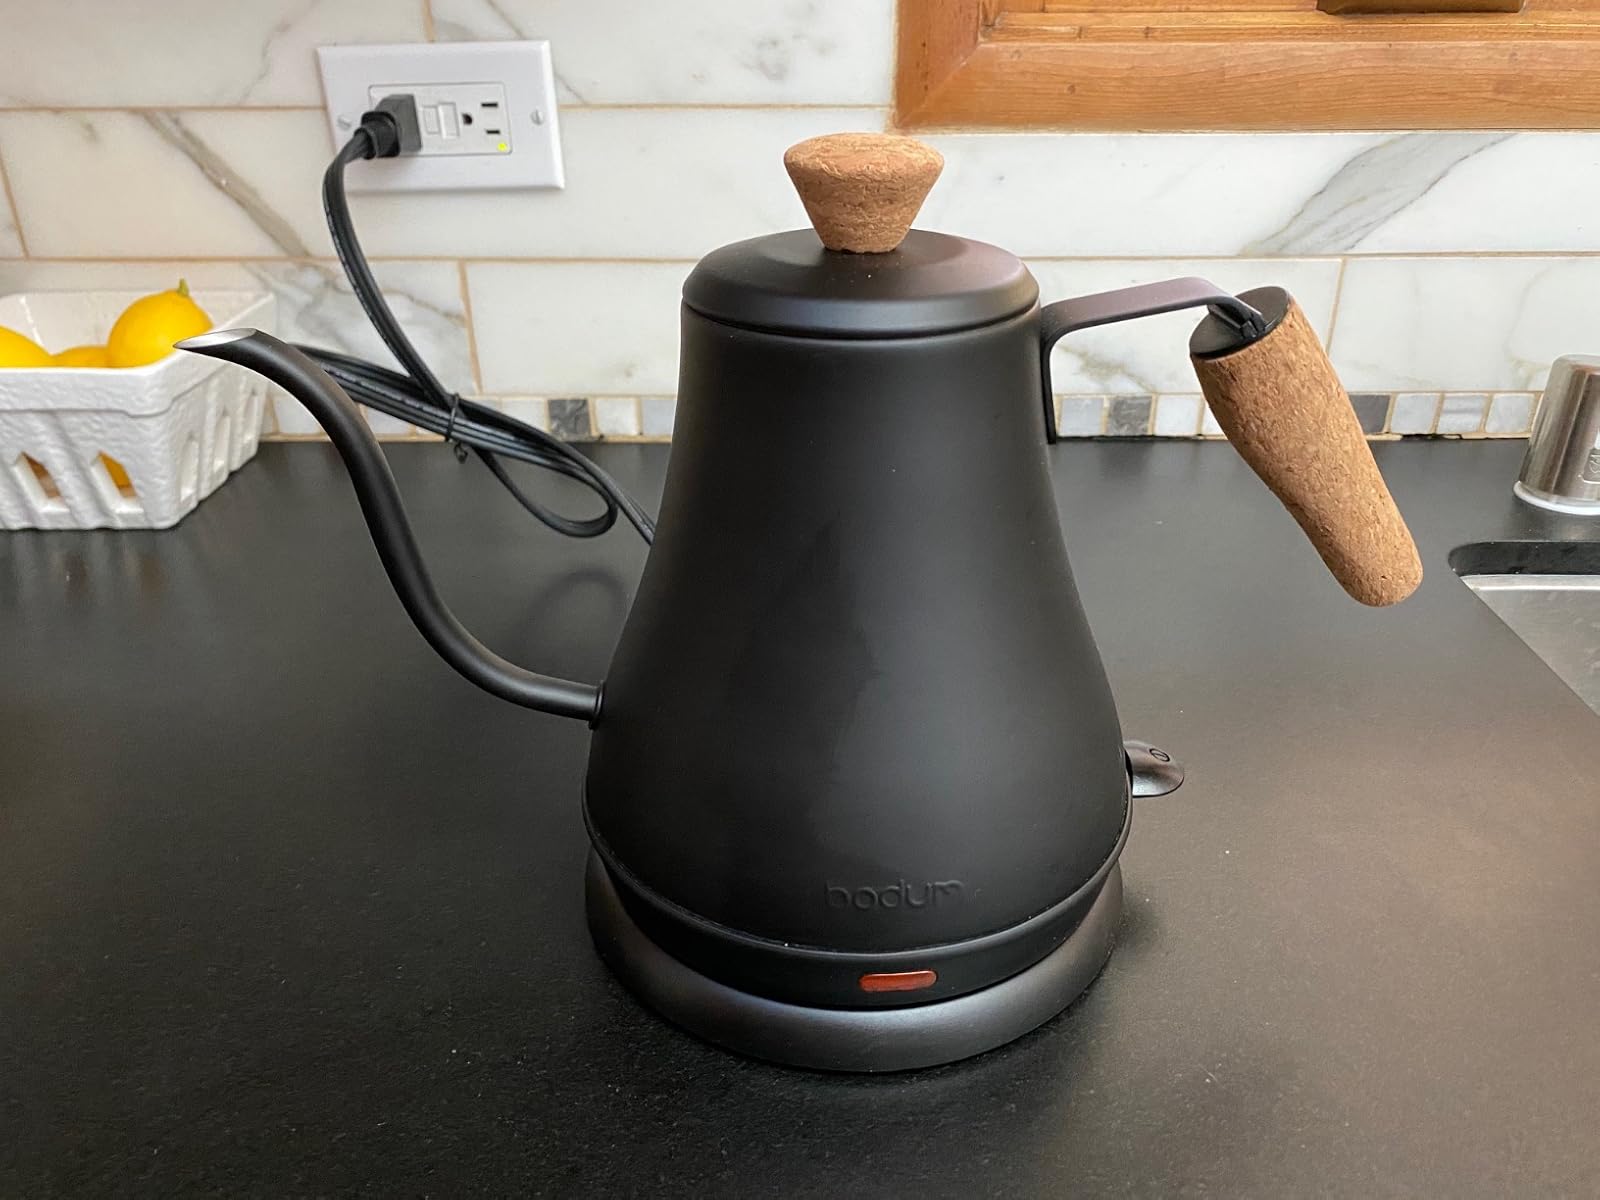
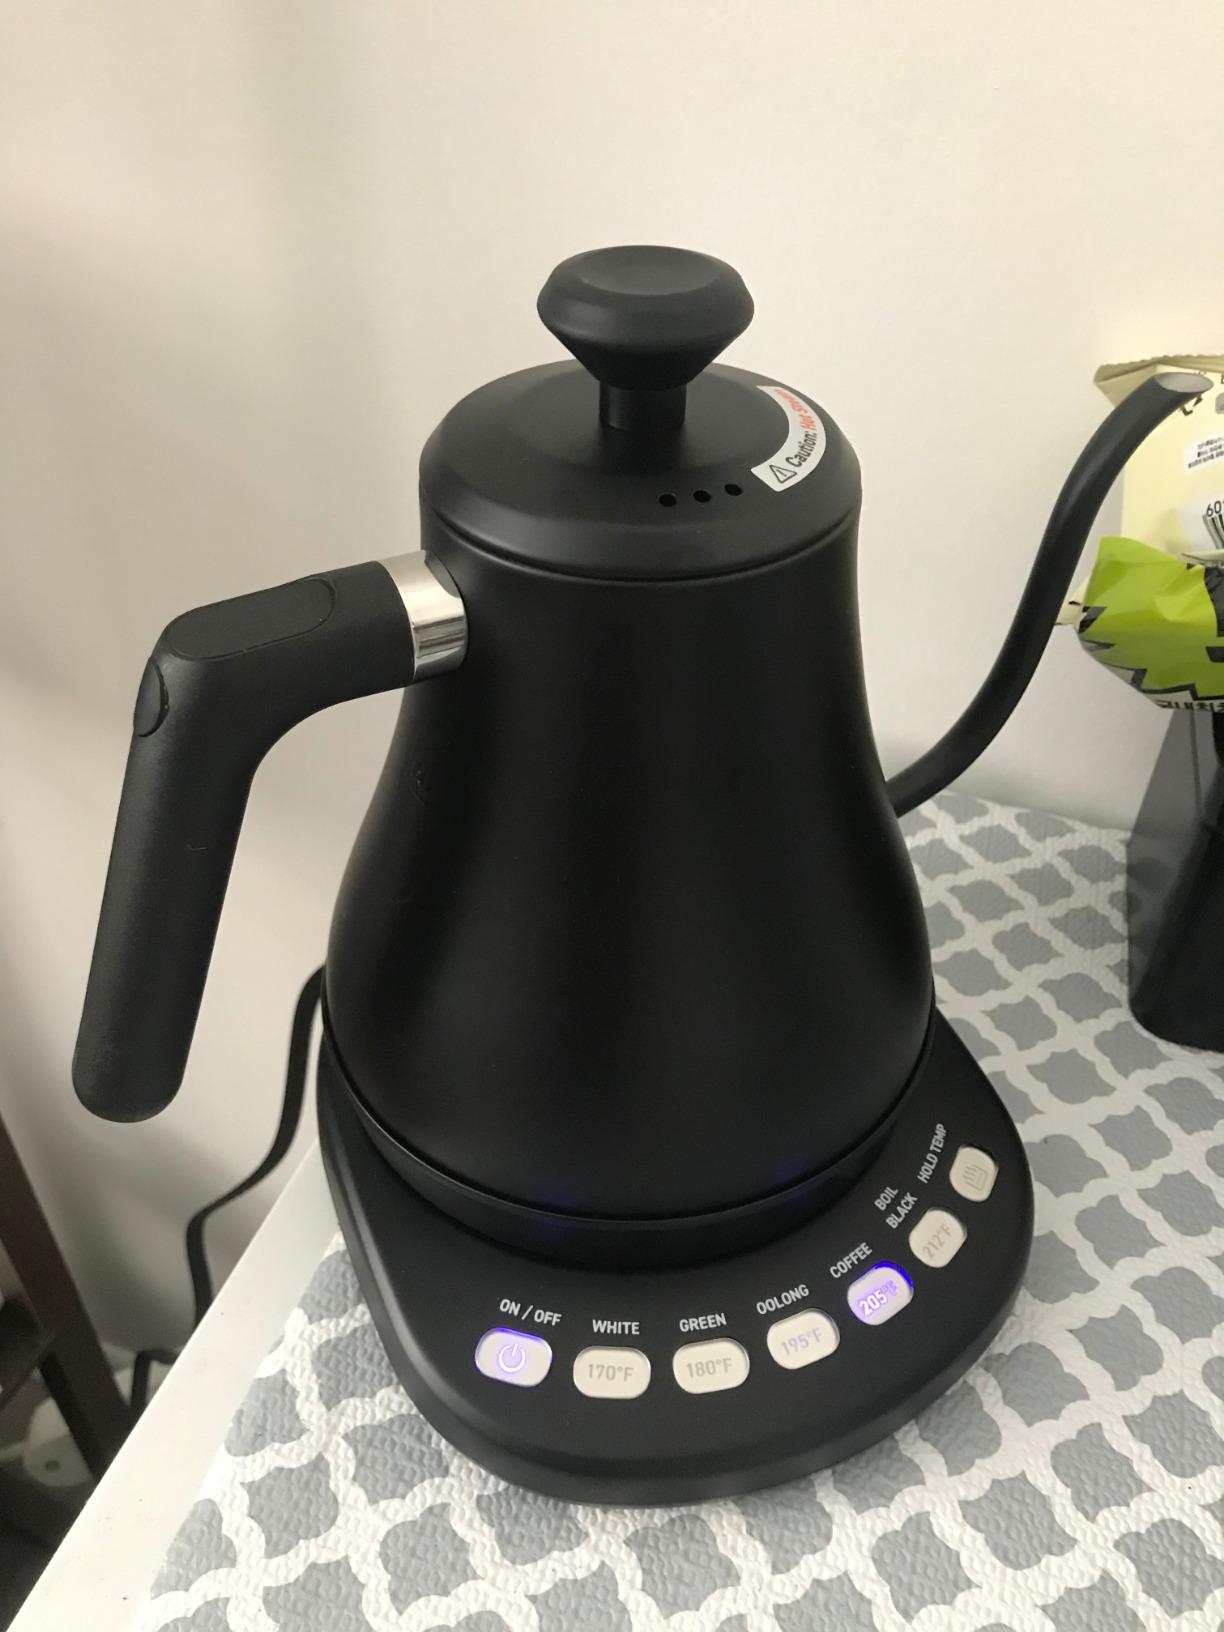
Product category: items_kettle
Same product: no